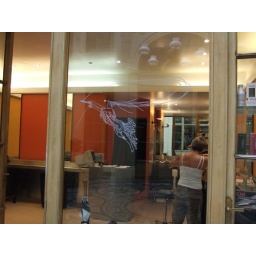
I like this glass etching on the window of a salon at a mall in paris.